Ninisina

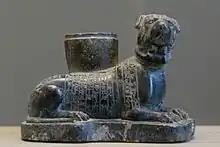
Votive statuette of a dog dedicated to Ninisina for the life of Sumuel of Larsa.

In the same period, Ninisina was also introduced to Larsa. A certain Abba-duga from Girsu (Telloh) dedicated a dog statue to Ninisina for the life of Sumuel, who reigned in the nineteenth century BCE. He refers to her as "the wise physician" and as his lady and states that the statue is to be called "Faithful dog, a stand for a pot of life-giving medication." This work of art is considered the oldest known piece of evidence indicating that Ninisina could be associated with dogs. King Gungunum rebuilt the Eunamtila, the "house of the herbs of life," a temple dedicated to Ninisina located in Larsa. Another king of this city, Warad-Sin, built a temple of Ninisina in Ur. It bore the name Egalmaḫ. In a commemorative inscription he stated that he hopes this pious act will result in the goddess granting him a long life and a joyful reign. Since the worship of Ninisina is not otherwise attested in Ur, it has been suggested that the goddess venerated in this temple was actually Gula, though evidence is lacking, and it possible that the goddess of Isin might have only been introduced to this city by Warad-Sin. The same king also rebuilt the Eunamtila like his predecessor. Rim-Sîn I in an inscription commemorating the construction of a temple of Ningishzida in Ur refers to Ninisina as the "lady of my strength." Since it also invokes many other deities (Anu, Enlil, Ninlil, Ninurta, Nuska, Enki, Ninḫursag, Nanna, Utu, Ishkur, Nergal, Inanna and Ninšenšena), Odette Boivin suggests that it reflected the "newly achieved supra-regional extent" of his kingdom.